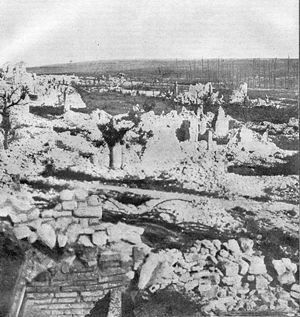
Slaget ved Verdun / Slagets forløb / April 1916: Intet nyt fra Vestfronten
Ruinerne af landsbyen Haucourt ved foden af højde 304 efter den tyske erobring
Slaget ved Verdun i Nordøstfrankrig var et af de største slag under 1. verdenskrig. Slaget varede fra 21. februar 1916 til 18. december 1916 og begyndte som en tysk offensiv, der forsøgte at få den franske hær til at forbløde i stillingerne omkring den stærkt befæstede by Verdun. Men franskmændene forsvarede sig hårdnakket under general Philippe Pétain, som blev berømt på det succesfulde forsvar af byen. Petain afløstes i maj af general Robert Nivelle. Tyskerne måtte i juli indstille offensiven, og en fransk offensiv fra oktober tvang dem til at opgive det erobrede terræn med forterne Vaux og Douaumont. Da slaget sluttede, gik fronten stort set, som da det startede.